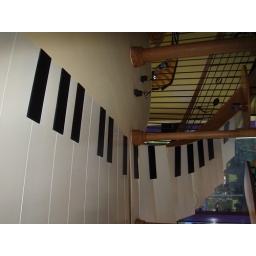
The roof in cafe' &amp;amp; bar song, I liked it =)